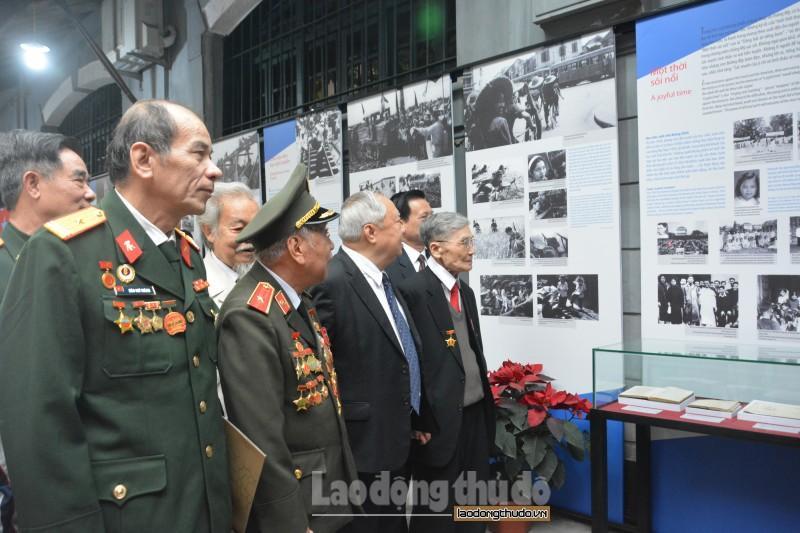
có nhiều bức ảnh xuất hiện ở trên những tấm bảng thông tin